Manam Oru Kurangu

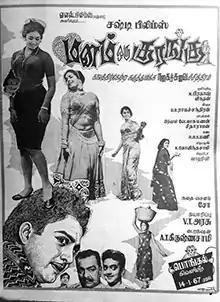
Theatrical release poster

Manam Oru Kurangu is a 1967 Indian Tamil-language satirical film directed by A. T. Krishnaswamy and produced by T. V. Arasu. Based on the play of the same name, itself inspired by the 1913 George Bernard Shaw play "Pygmalion", the film stars Cho Ramaswamy (who also wrote the screenplay), R. Muthuraman, T. S. Balaiah, A. V. M. Rajan, K. R. Vijaya and Vijayarani. It was released on 14 January 1967 and became a commercial success.